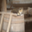
Label: cat